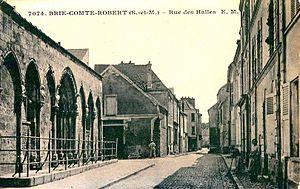
L'hôtel-Dieu de Brie-Comte-Robert est situé dans le centre-ville de la commune de Brie-Comte-Robert, département de Seine-et-Marne, en région Île-de-France. Il a été fondé en 1208 par Robert II, comte de Dreux, seigneur de Brie, « pour recevoir les pélerins » et bientôt les « pauvres malades ». Il a été classé aux monuments historiques en 1840.